Battenburg markings

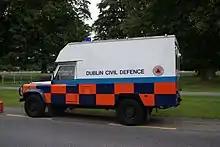
A Dublin Civil Defence Land Rover Defender field ambulance with blue and orange Battenburg markings

Battenburg markings are used on plow trucks for transportation and infrastructure in some parts of Canada, primarily on the back to increase visibility and alert people driving on a highway during poor road conditions that there is a plow truck in use and they must slow down. The general colour scheme for a snowplow's rear reflective panel is yellow-green and black.